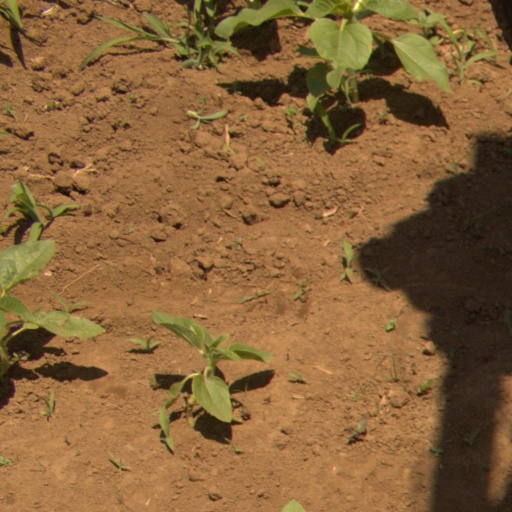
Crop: Jerusalem artichoke